Samani, Hokkaido

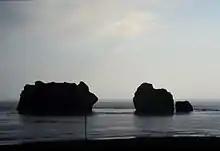
The "Oya-ko" rock formation off the coast of Samani

One of the best known sites in Samani is the that sit just offshore. They are known by this name, meaning "Parents-and-Child", because they are a formation of two larger rocks and smaller one. Oya-ko is nesting site for cormorants and other sea birds.